GE Dash 9 Series

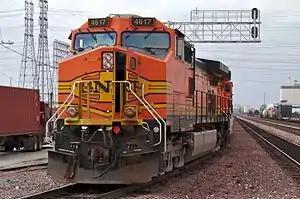
BNSF Railway GE C44-9W #4617, at Commerce, California.

The Dash 9 Series is a line of diesel locomotives built by GE Transportation. It replaced the Dash 8 Series in the mid-1990s, and was superseded by the Evolution Series in the mid-2000s. Dash 9 series locomotives are some of the most common in the United States.